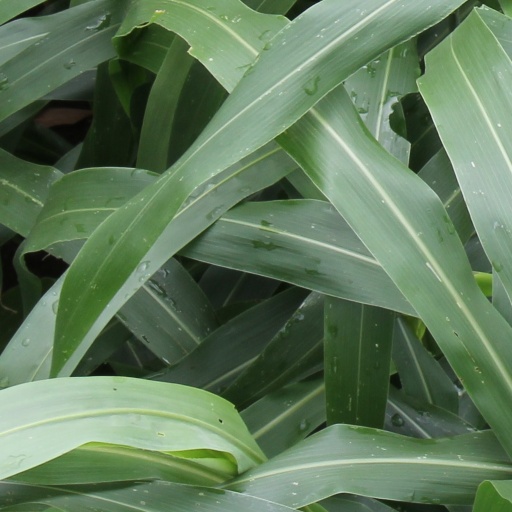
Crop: sorghum